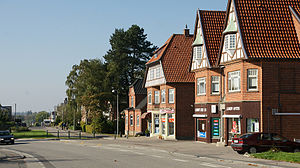
Lundby (Vordingborg Kommune)
Lundby Hovedgade i Lundby på Sydsjælland (Vordingborg Kommune).
Lundby er en lille by på Sydsjælland med 811 indbyggere, beliggende mellem Næstved og Vordingborg. Der er station i byen. I dag bor de fleste indbyggere i stationsbyen, resten i Gammel Lundby og Lundby Torp. Lundby ligger i Lundby Sogn, Vordingborg Kommune og tilhører Region Sjælland.